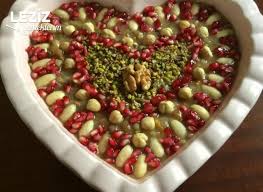
Yemek: asure